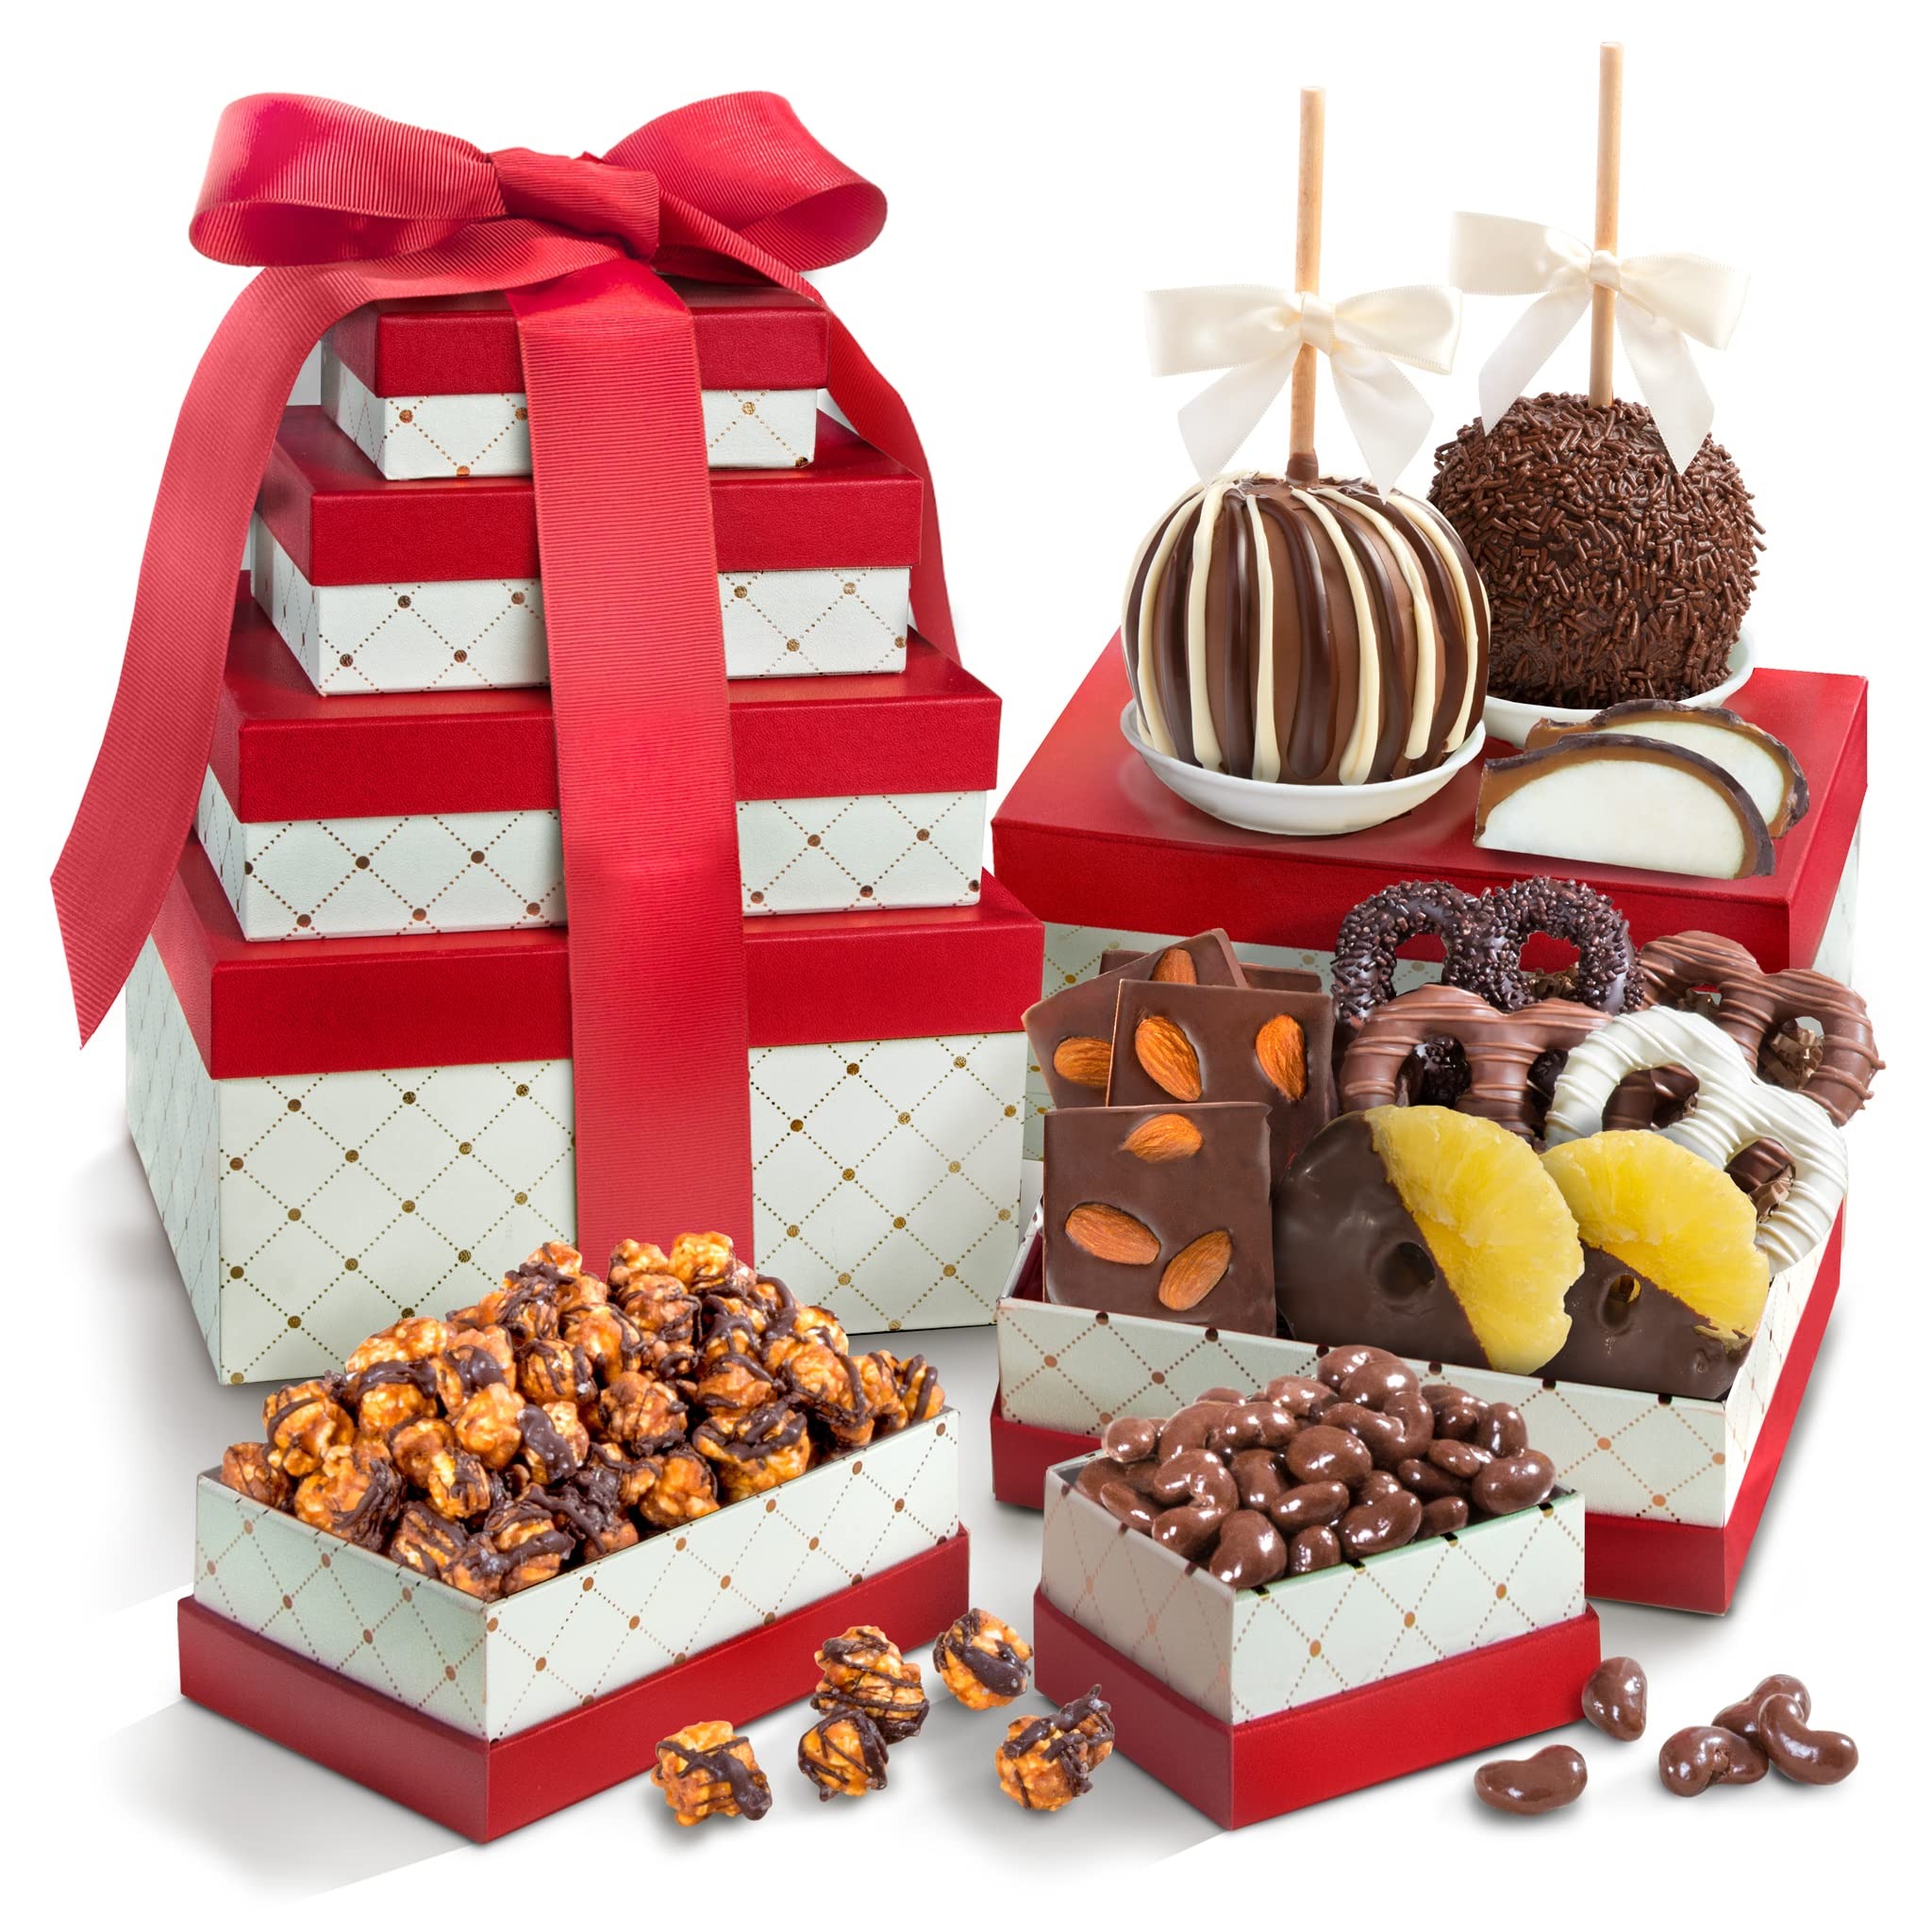
Item Name: Chocolate Perfection Signature Valentine Gift Tower
Bullet Point 1: An assortment of our favotite hand-dipped chocolate confections
Bullet Point 2: Packed into Four tower boxes and tied with a red ribbon for beautful presentation
Bullet Point 3: Chocolate lovers - your time has come; Chocolate perfection is found with fresh, crisp, caramel and chocolate dipped apples - made fresh in our chocolate kitchens
Bullet Point 4: These delicious confections are presented in a four piece gift tower, perfect for any gifting occasion
Value: 1.0
Unit: Count

Price: 129.43